Yaakov Amidror

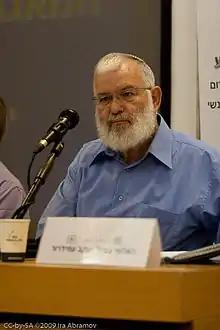
Yaakov Amidror in 2009

Yaakov Amidror (born 15 May 1948) is a former major general and National Security Advisor of Israel and was also the head of the Research Department of Israeli military intelligence. Today, he is the Anne and Greg Rosshandler Senior Fellow at the Jerusalem Institute for Strategic Studies, a conservative security think tank.